Sky position (RA, Dec in degrees): 132.243, 12.256
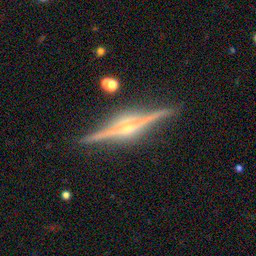
Galaxy morphology: Edge-on Galaxies with Bulge